Ingrid Salvenmoser

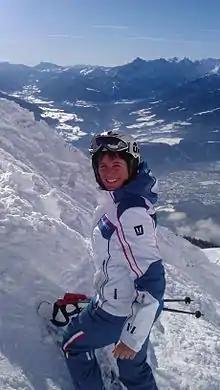
Ingrid Salvenmoser

Ingrid Salvenmoser (born 28 March 1967 in Scheffau am Wilden Kaiser) is a former alpine skier from Austria. Her ski career in the Austrian National Ski Team started in the 1983/84 season and she debuted in the World Cup in the 1984/85 season. In total she took part in 196 World Cup races in Giant Slalom and Slalom. She was three times ranked top 3 and several times top 10.